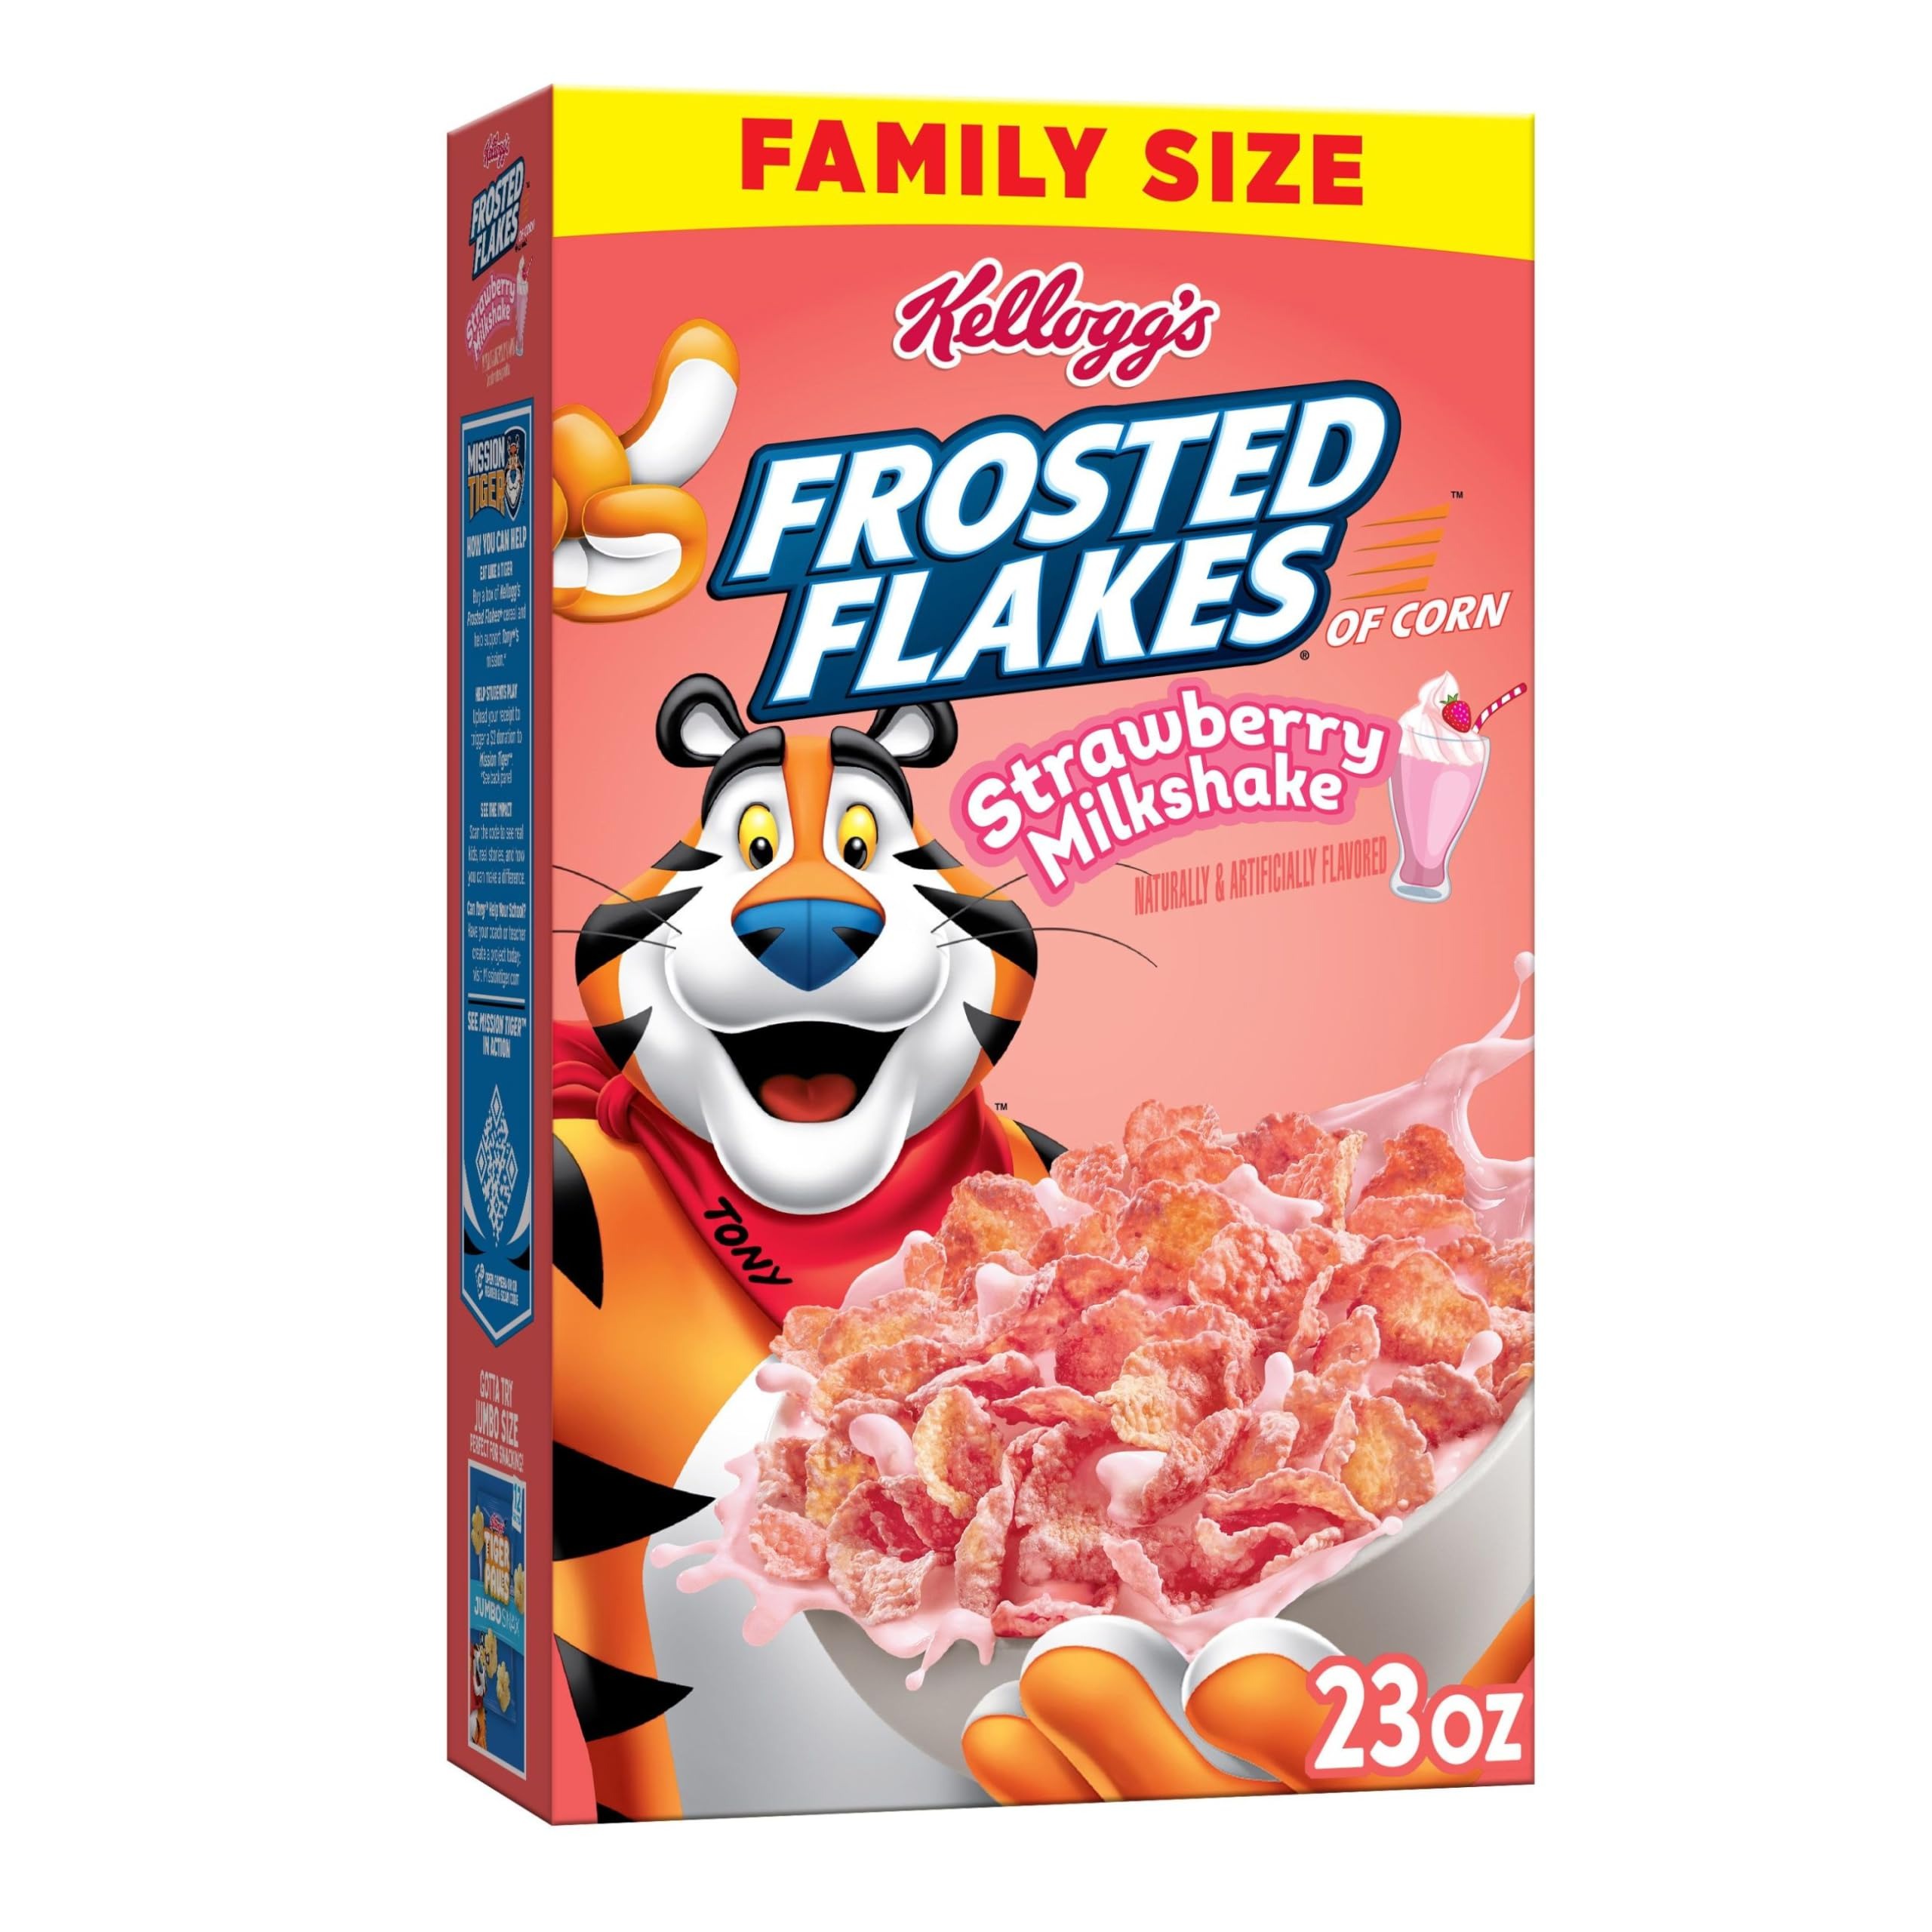
Item Name: Kellogg's Frosted Flakes Cold Breakfast Cereal, 8 Vitamins and Minerals, Kids Snacks, Family Size, Strawberry Milkshake, 23oz Box (1 Box)
Bullet Point 1: Start your morning right and enjoy the irresistible taste of Kellogg's Frosted Flakes Strawberry Milkshake cereal
Bullet Point 2: Treat your family to GR-R-REAT-tasting, crunchy flakes of corn and delicious strawberry milkshake flavor; Perfect for both kids and adults
Bullet Point 3: A good source of eight vitamins and minerals in every serving; Kosher Pareve
Bullet Point 4: Enjoy with your favorite milk or as a tasty snack at work, after school, or late night bite
Bullet Point 5: Includes one, 23-ounce box of Frosted Flakes Strawberry Milkshake ready-to-eat cereal; Packaged for freshness and great taste
Value: 1.0
Unit: Count

Price: 9.15